2014 U.S. Open Cup final

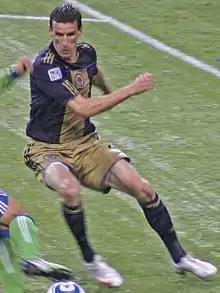
Le Toux versus the Sounders in a previous season

The Union began the MLS regular season with only 3 wins in 16 games. Their head coach John Hackworth was fired, and Jim Curtin was named as his interim replacement, a week before the first Open Cup match against their lower-league affiliate Harrisburg City Islanders on June 17. A successful run in the Open Cup had the potential to salvage the season, and Curtin said that the team was taking the home game "very seriously". Harrisburg plays in the USL Professional Division—the third division of American soccer—but Philadelphia still played several of its regular starters, and did not permit Harrisburg to use two previously loaned Union players. Philadelphia was almost eliminated, but Maurice Edu scored an equalizing goal in the 89th minute, and Andrew Wenger scored two more goals in extra time to advance the Union with a score of 3–1.